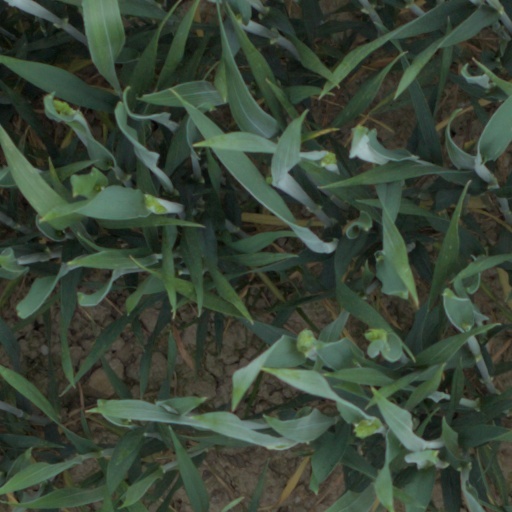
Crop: wheat